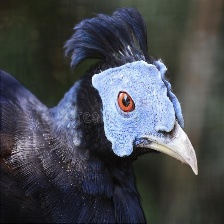
Species: CRESTED FIREBACK
Scientific name: LOPHURA IGNITA